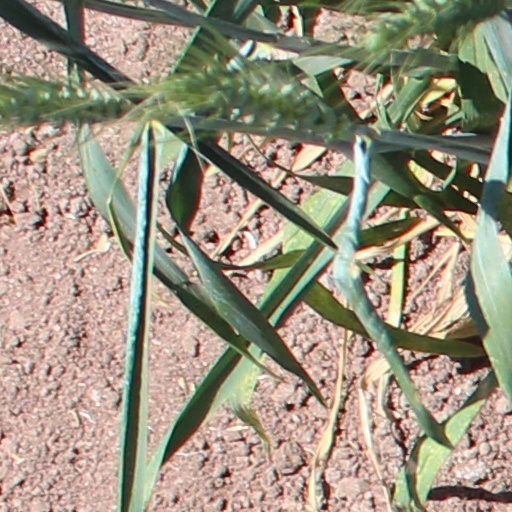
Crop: wheat